Stoopnagle and Budd

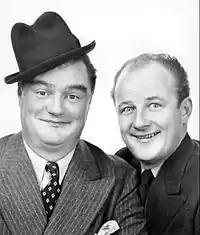
Stoopnagle (left) and Budd in an NBC publicity photo, 1936

Stoopnagle and Budd were a popular radio comedy team of the 1930s, who are sometimes cited as forerunners of the Bob and Ray style of radio comedy. Along with Raymond Knight ("The Cuckoo Hour"), they were radio's first satirists.